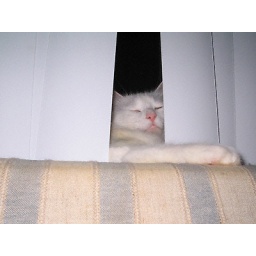
Beau sleeping in window